Edward S. Bragg

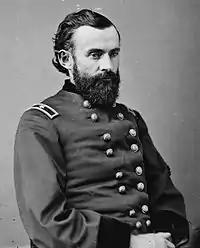
Bragg after promotion to Brigadier General

At the Battle of South Mountain, on September 14, 1862, the Iron Brigade received special instructions to proceed up the National Road and engage Alfred H. Colquitt's brigade at Turner's Gap. Colonel Bragg commanded the 6th Wisconsin protecting the right flank of the attack, maneuvering his regiment in good order over difficult terrain, then up the incline of the field to obtain a favorable field of fire over the enemy position. From his vantage, General McClellan could see the fighting and later wrote to Wisconsin Governor Edward Salomon, "I beg to add my great admiration of the conduct of the three Wisconsin regiments in General Gibbon's brigade. I have seen them under fire acting in a manner that reflects the greatest possible credit and honor upon themselves and their state. They are equal to the best troops in any army in the world."